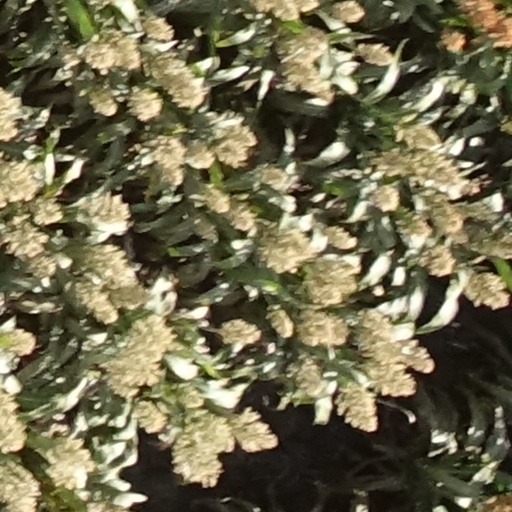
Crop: sorghum